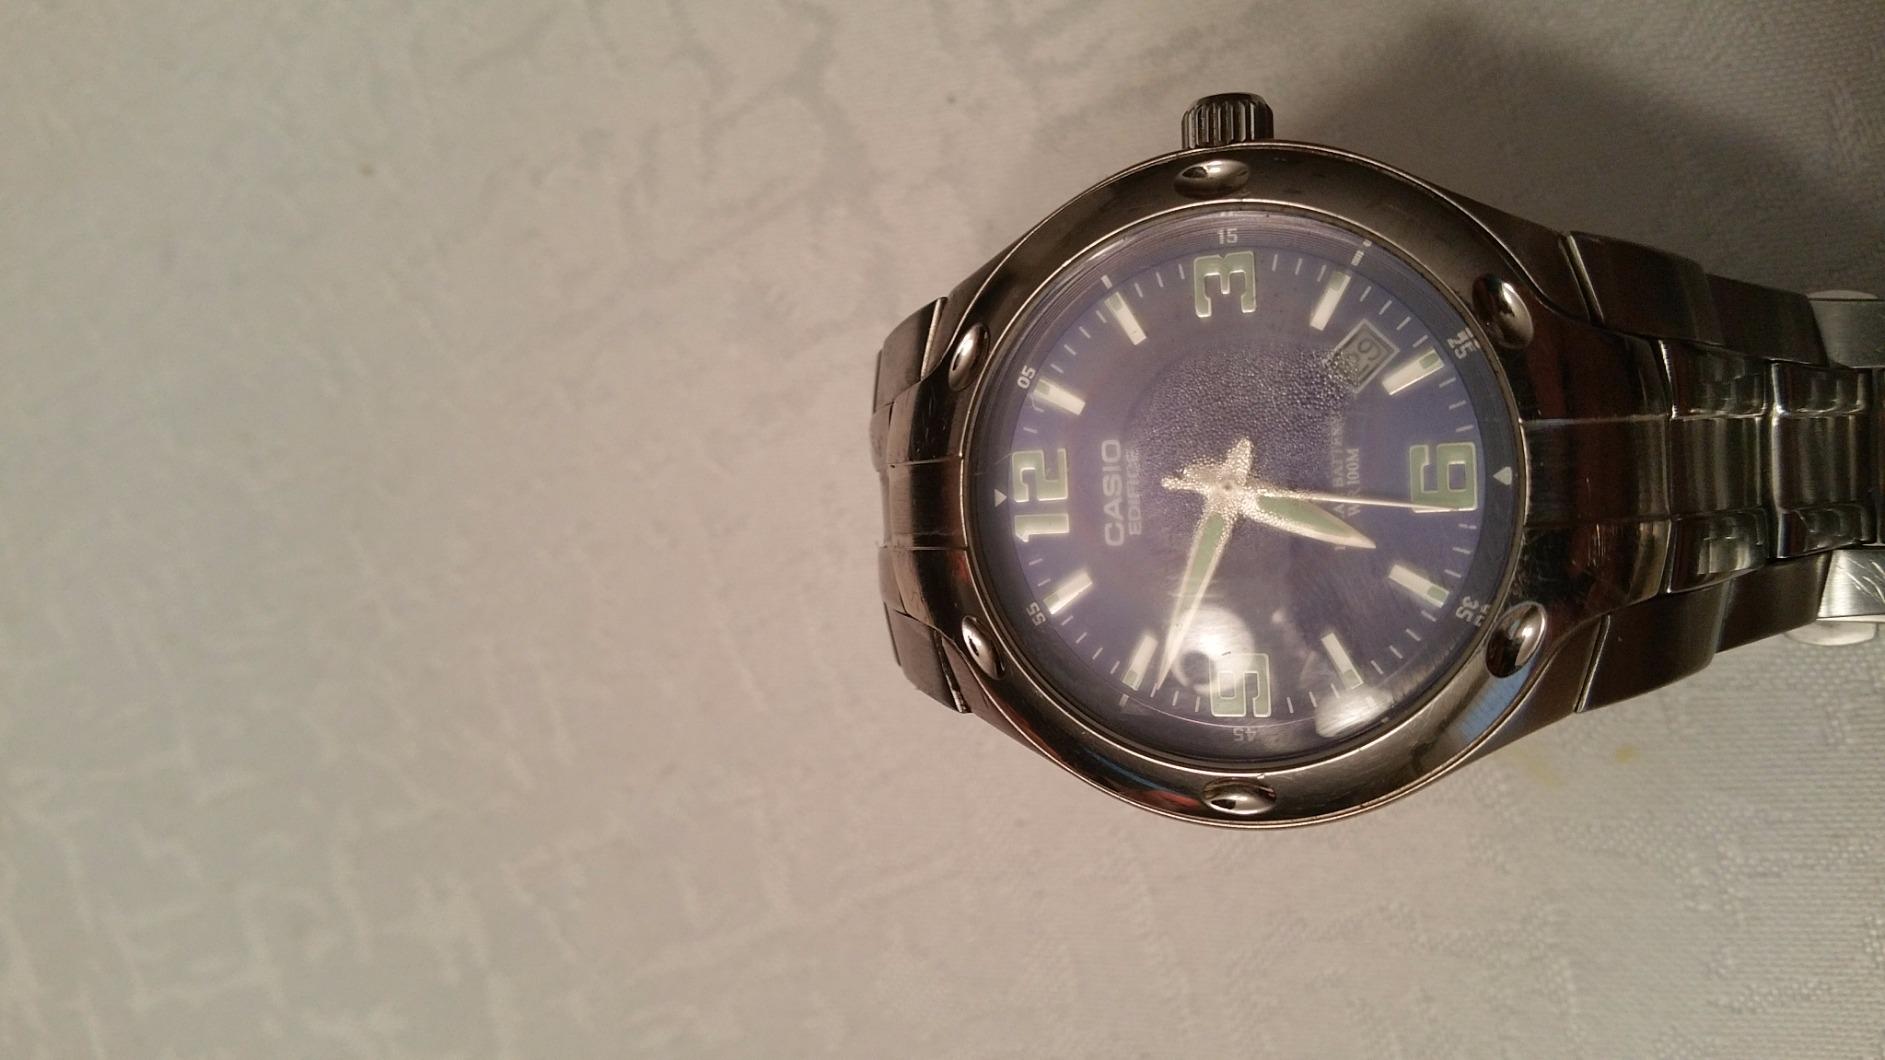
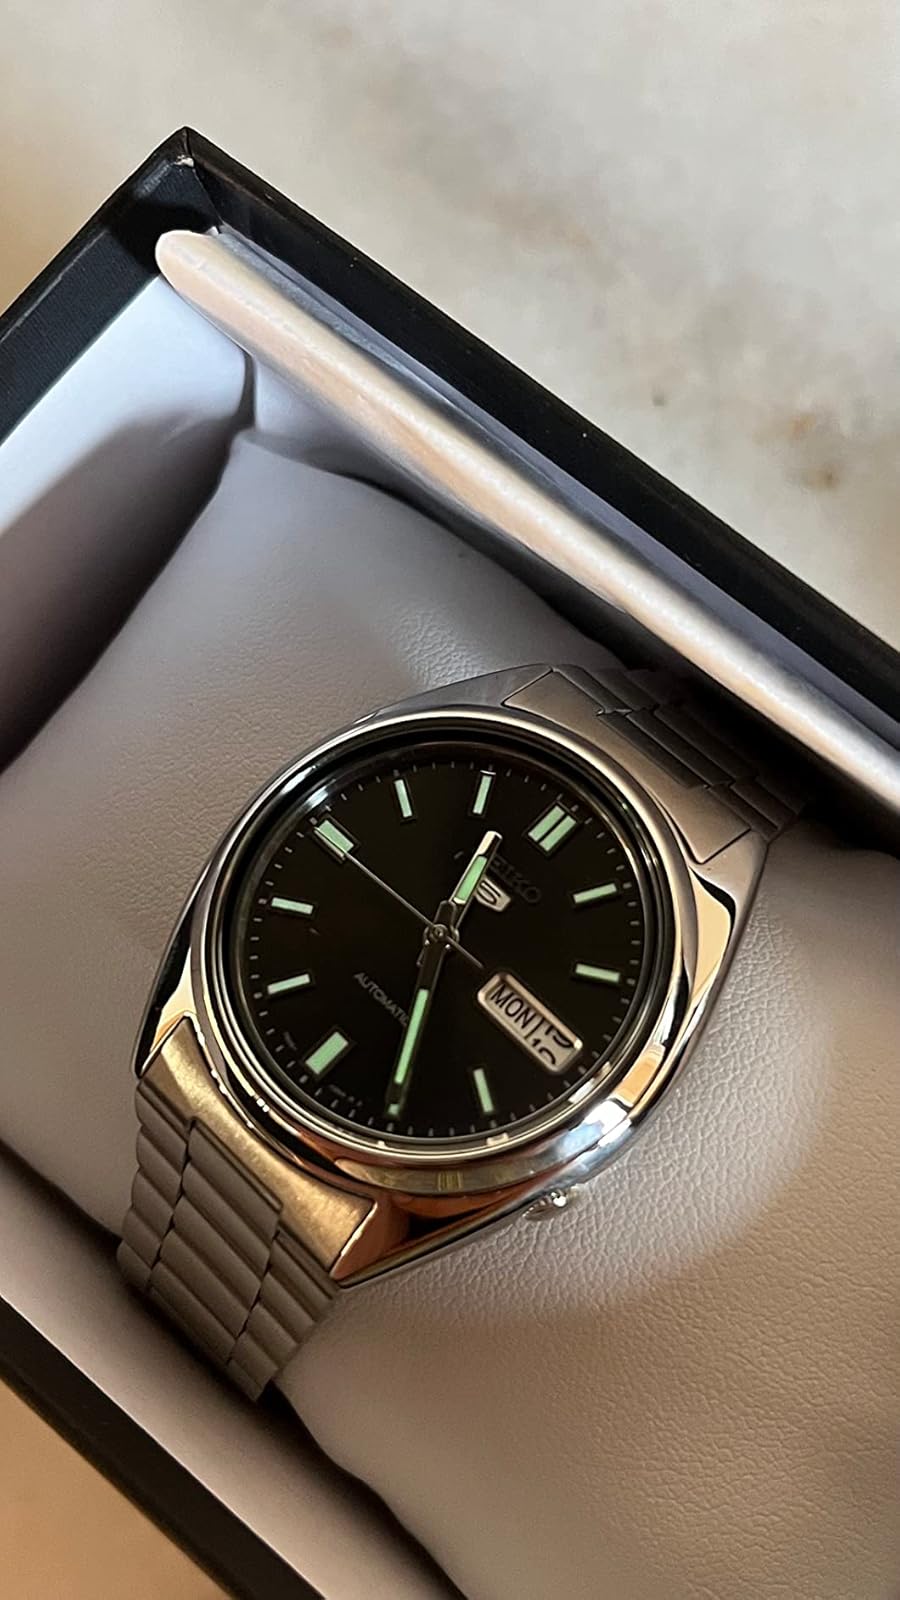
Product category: accessories_watch
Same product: no